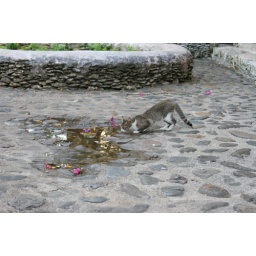
As there were many dogs below, there were many cats above at Altos de Chavon.